Neufmoustier Abbey

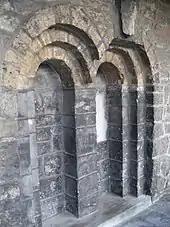
Detail of surviving abbey buildings

Neufmoustier Abbey was built sometime after 1109 in the city of Huy, Wallonia, Belgium. It was an Augustinian abbey dedicated to the Holy Sepulchre and Saint John the Baptist. Today, a mansion with gardens occupies the site.